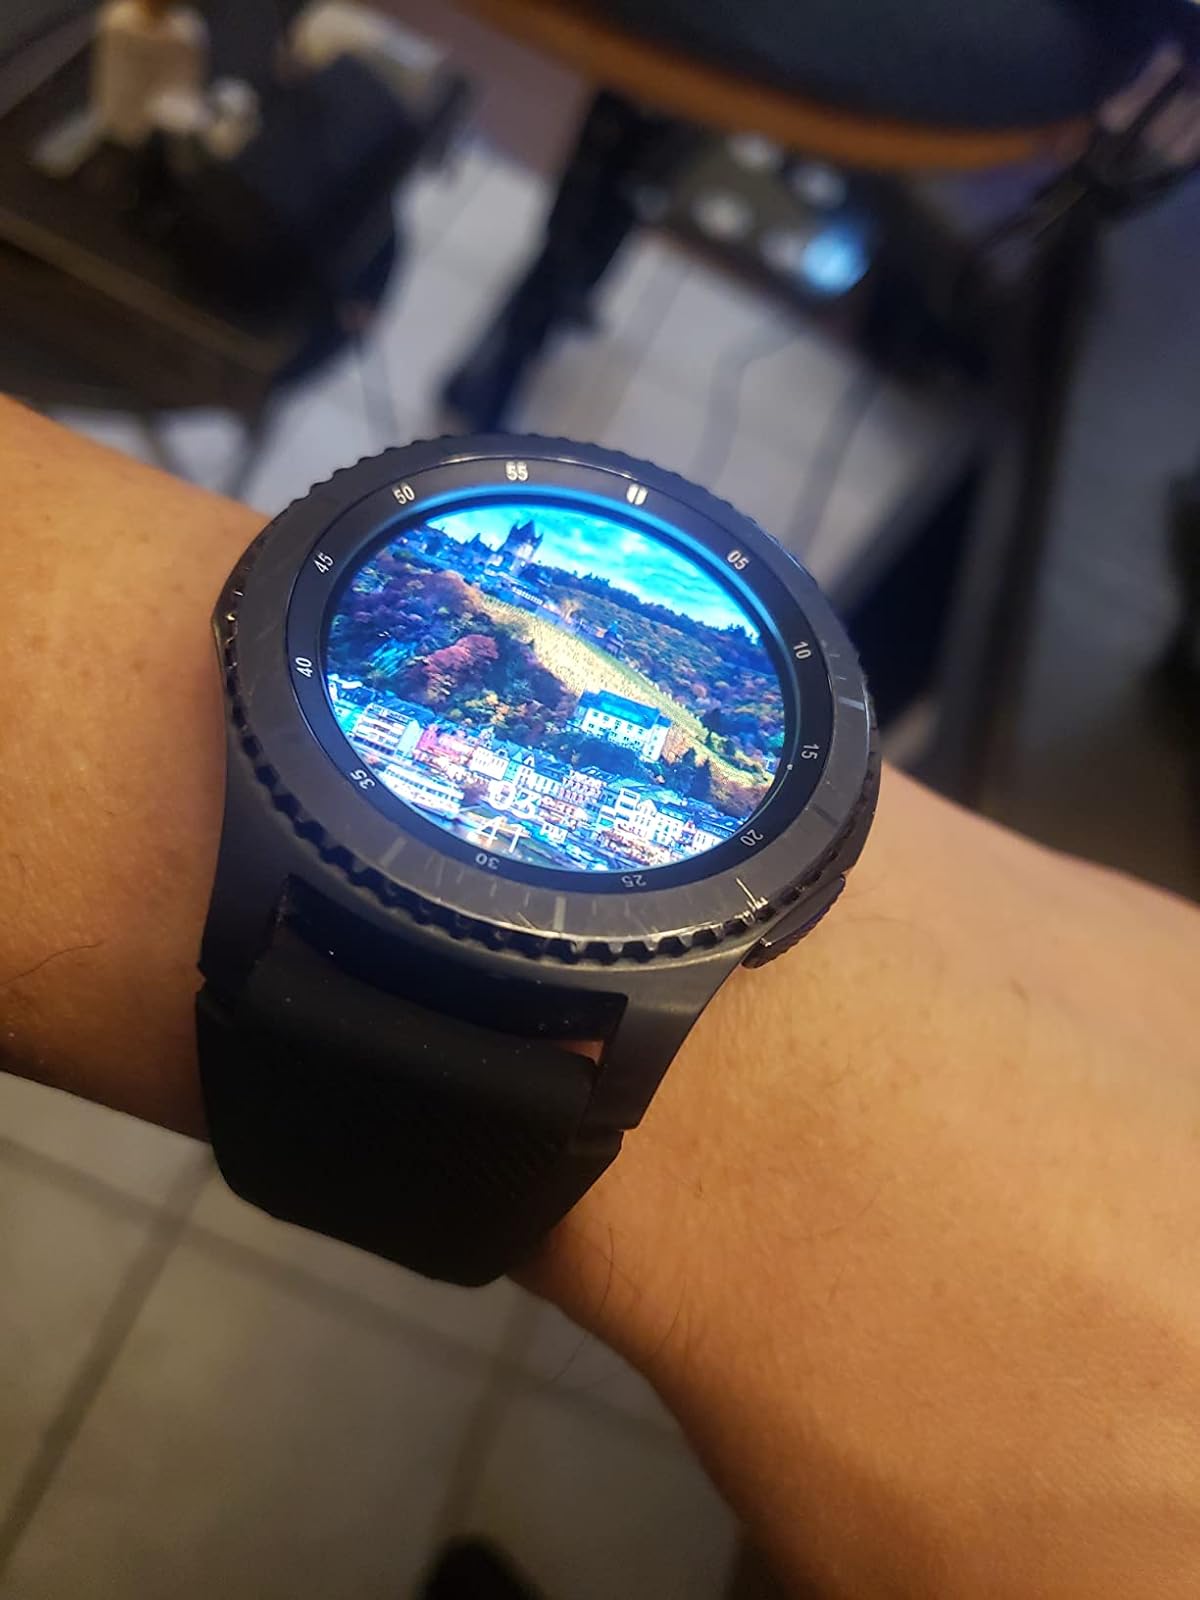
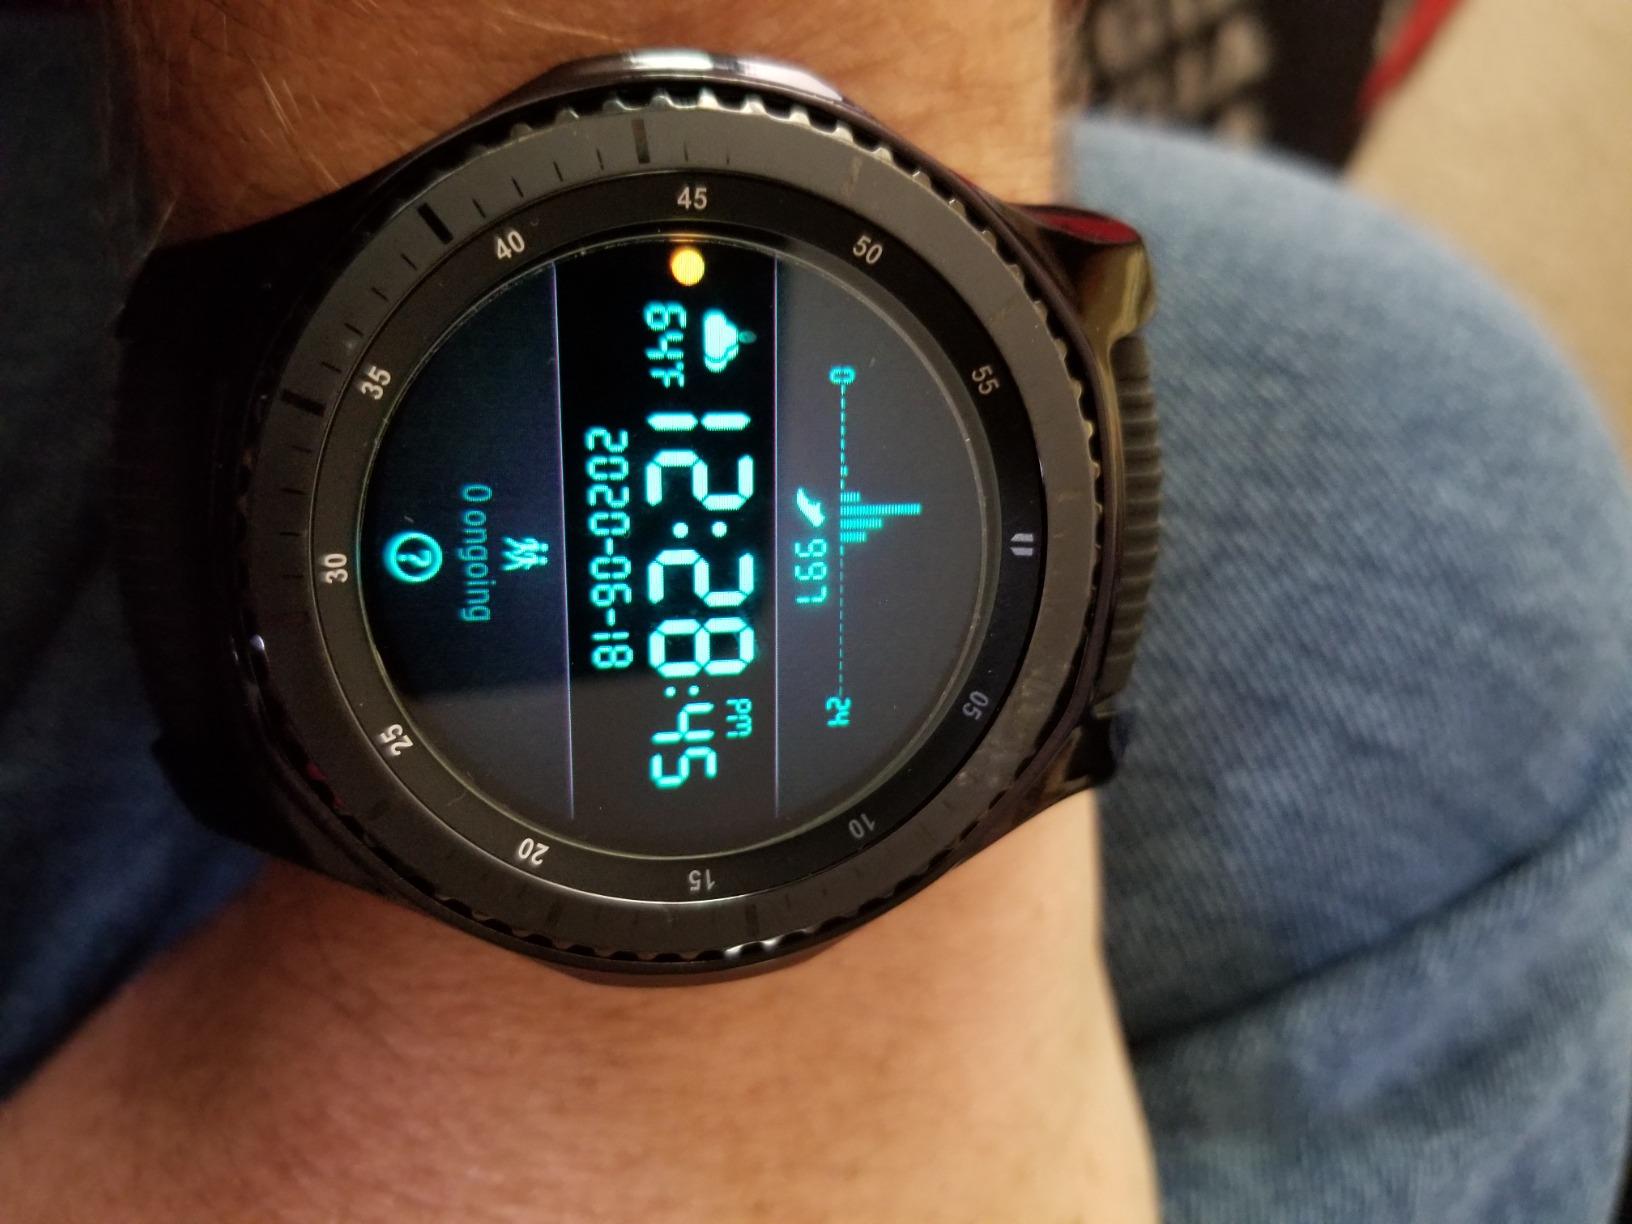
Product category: smartwatch
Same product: yes